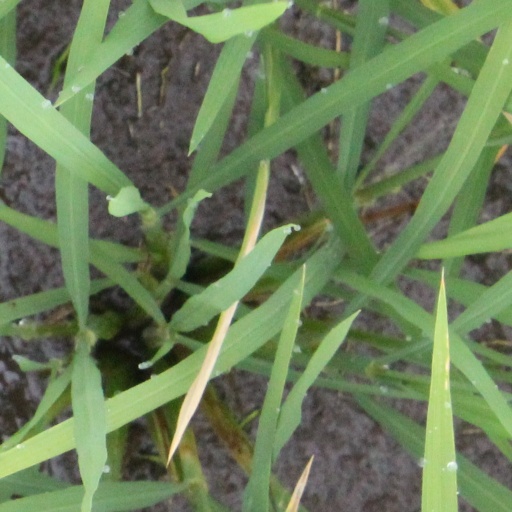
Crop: rice